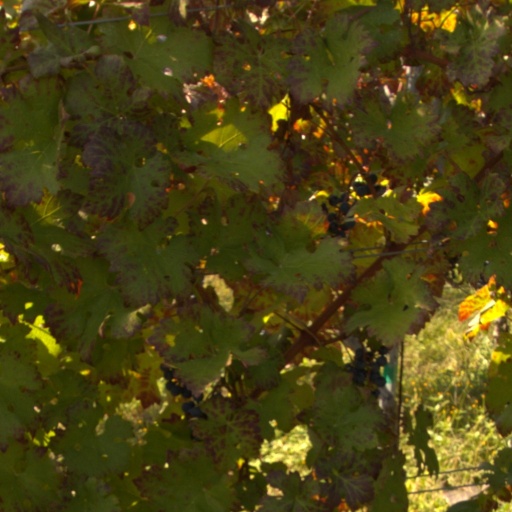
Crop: grape